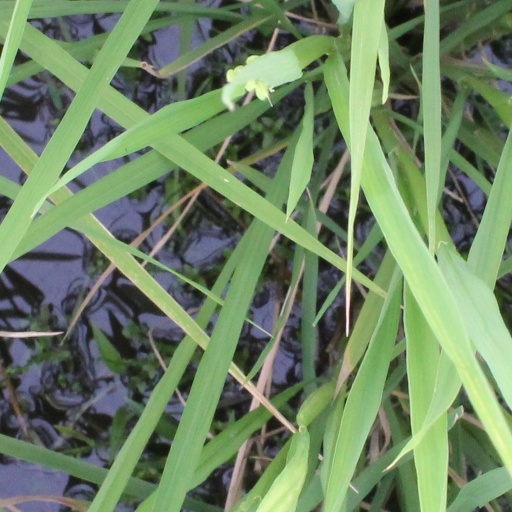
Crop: rice